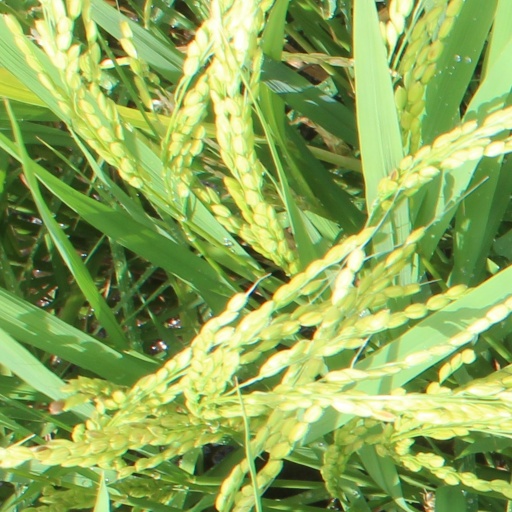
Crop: rice